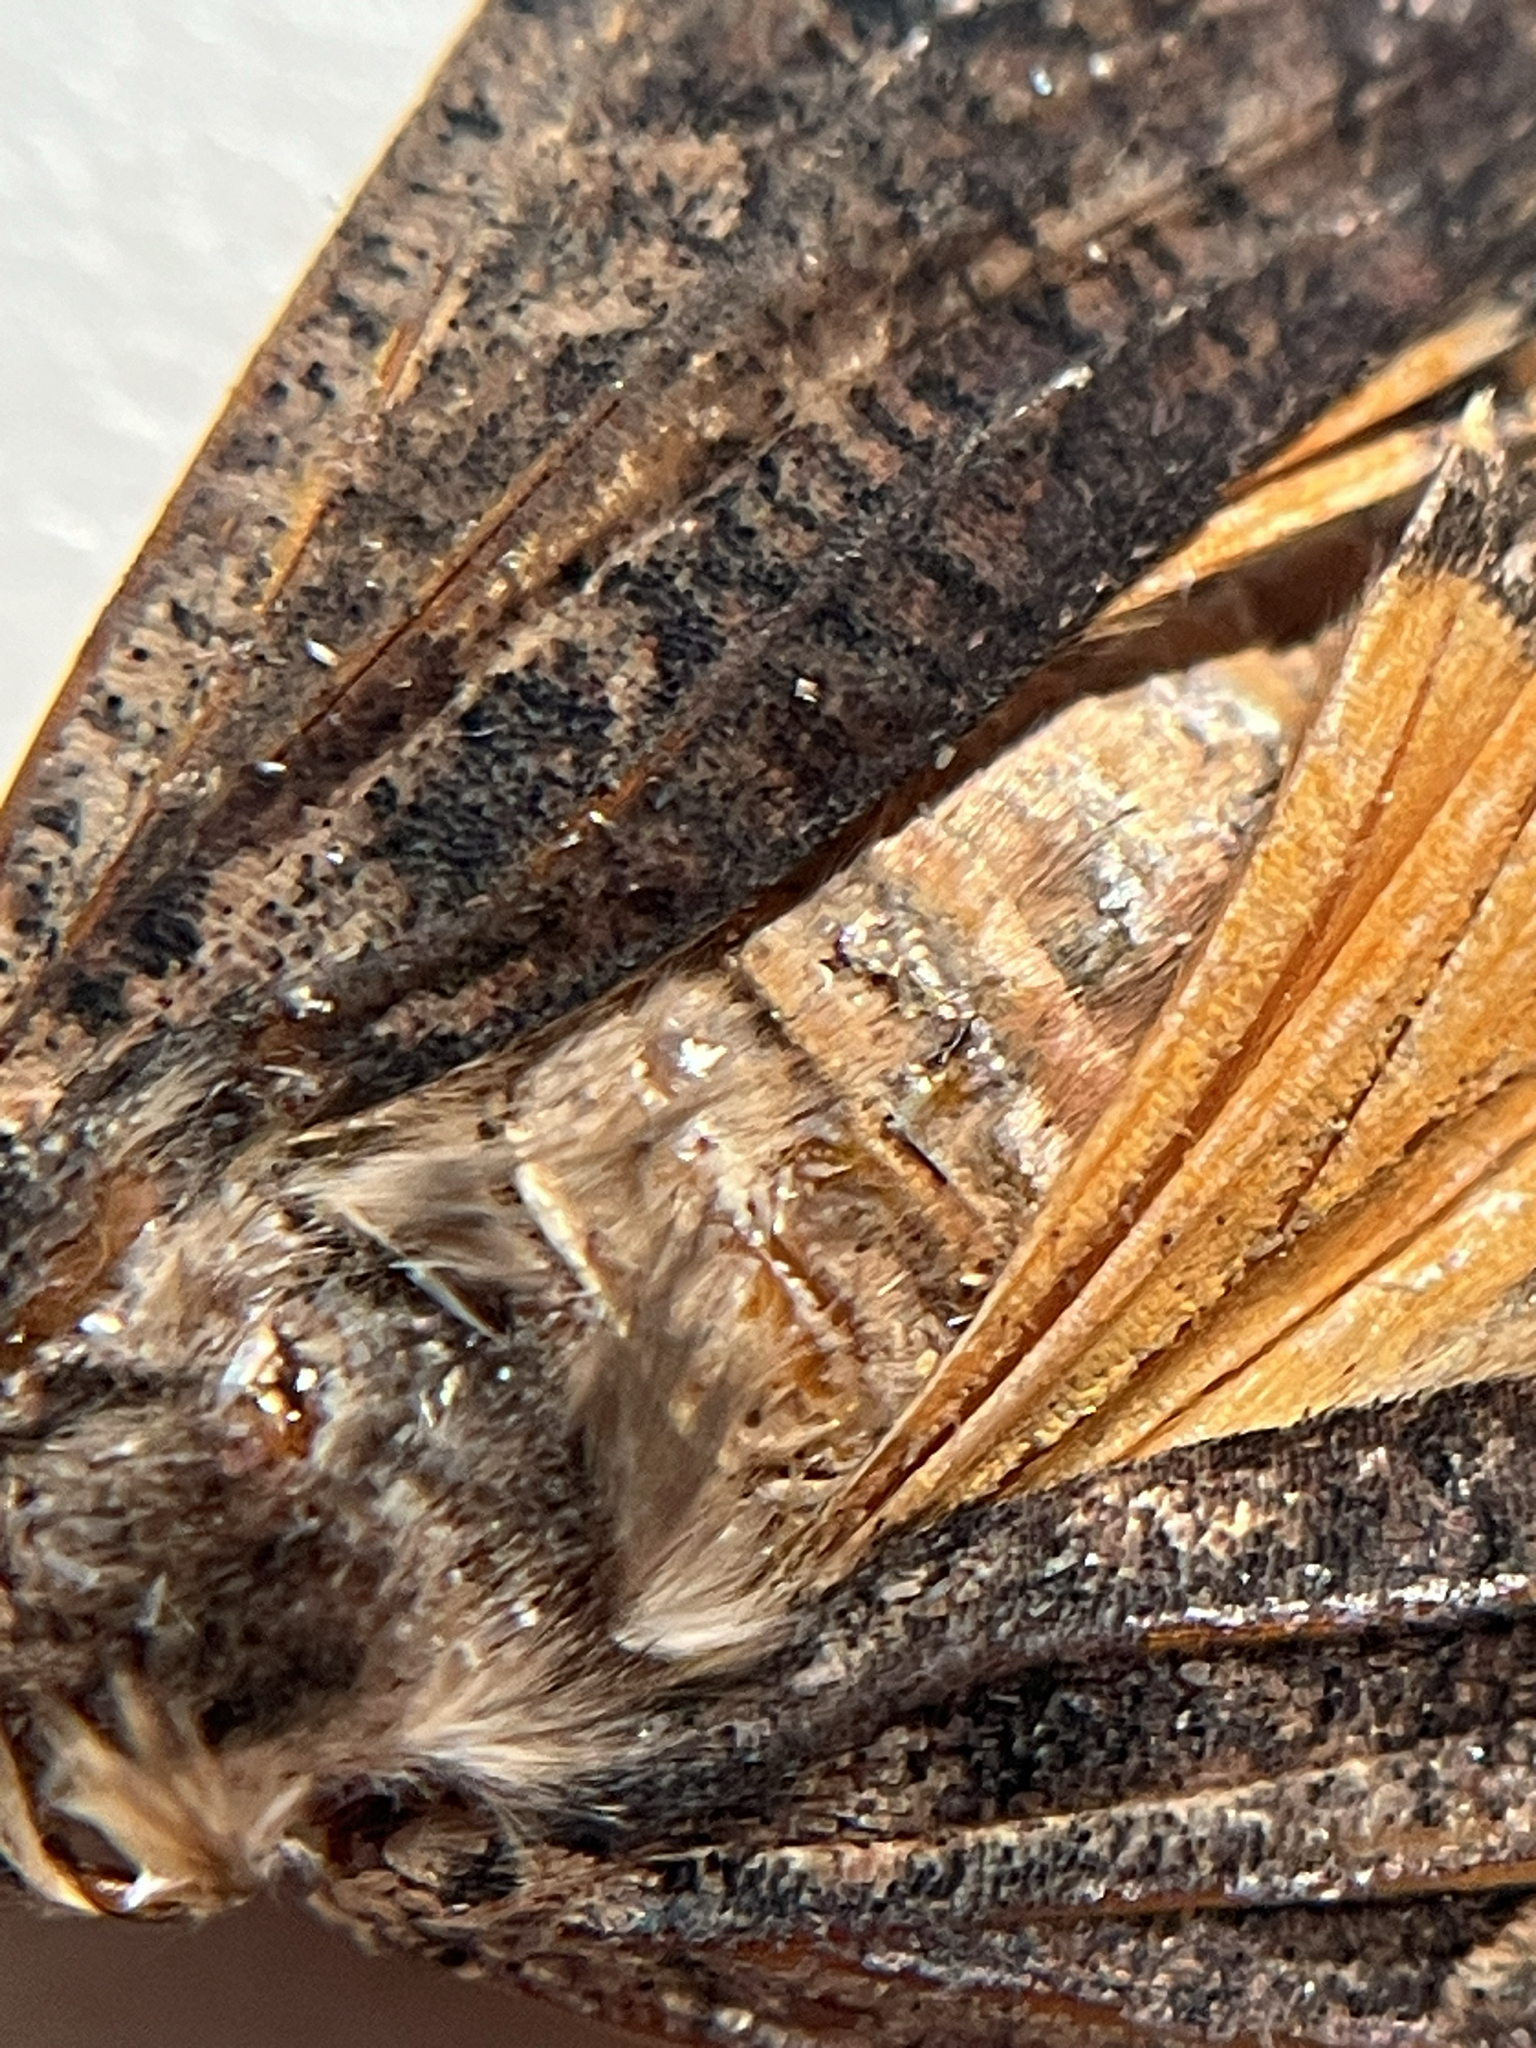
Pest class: cutworms